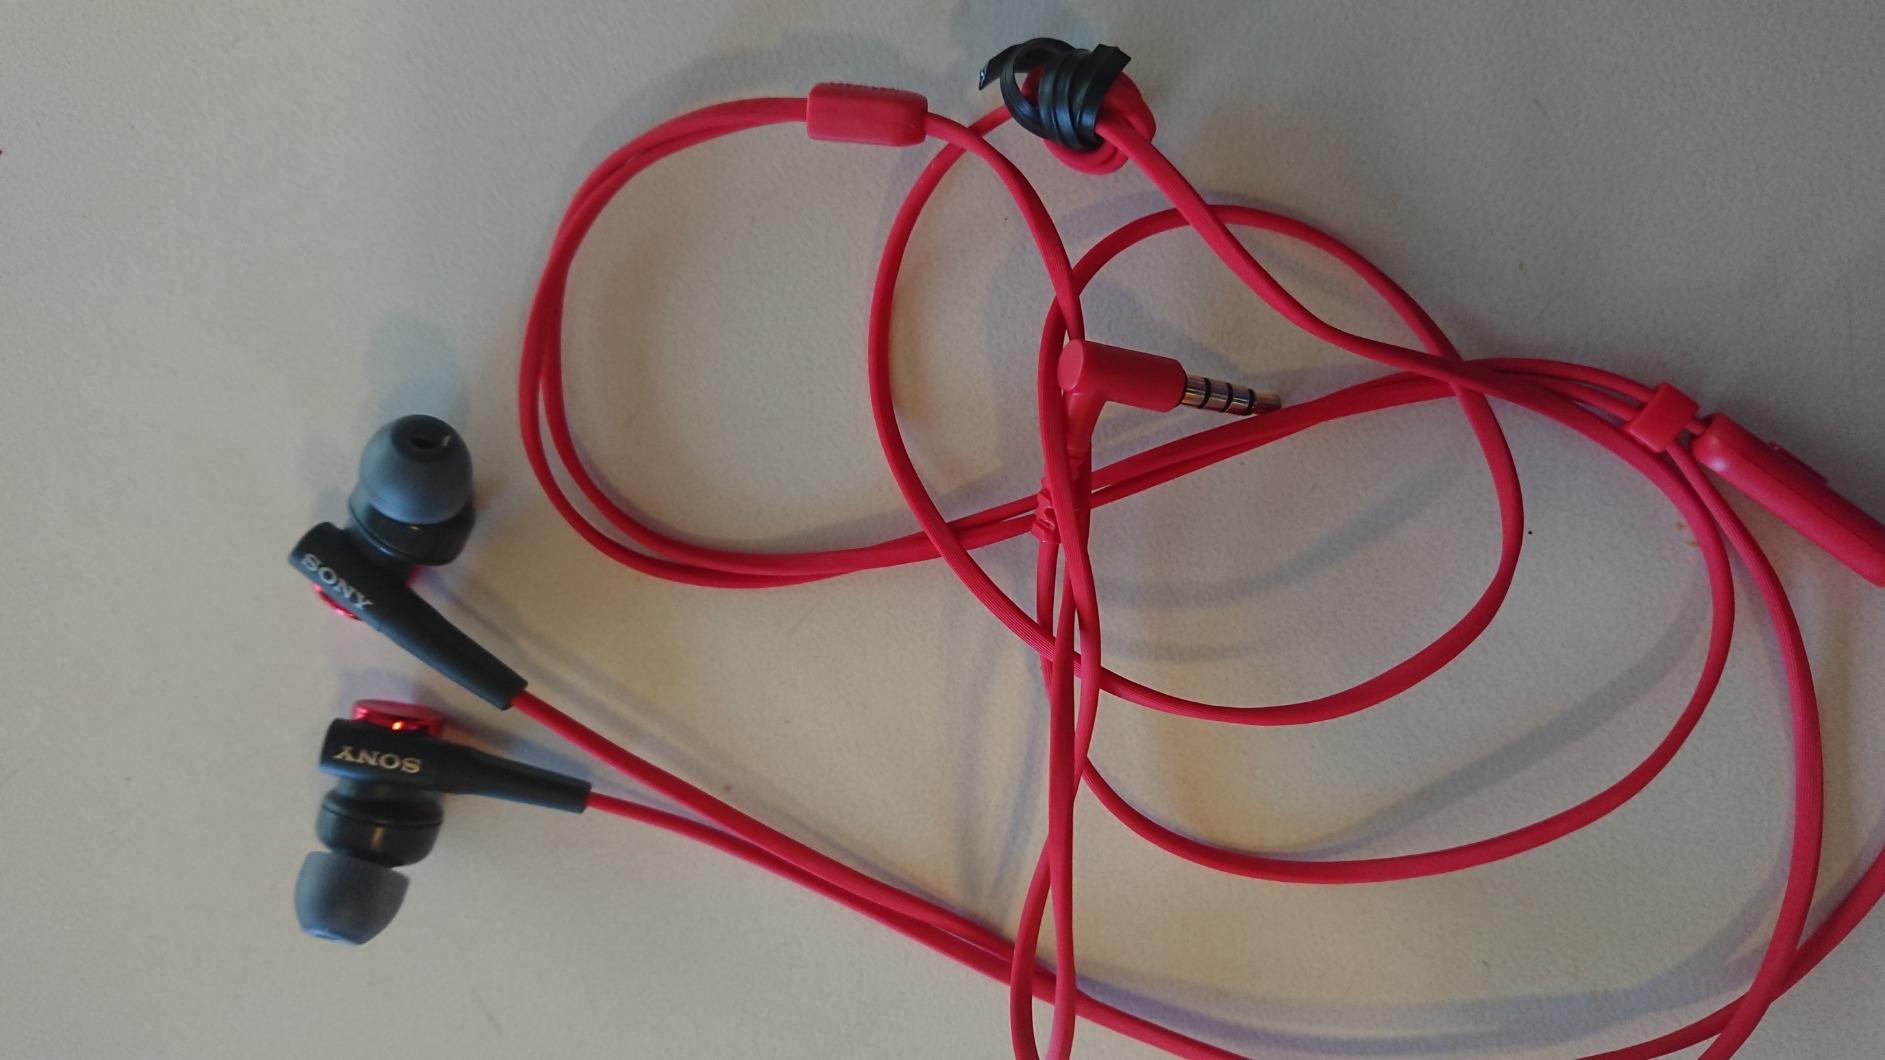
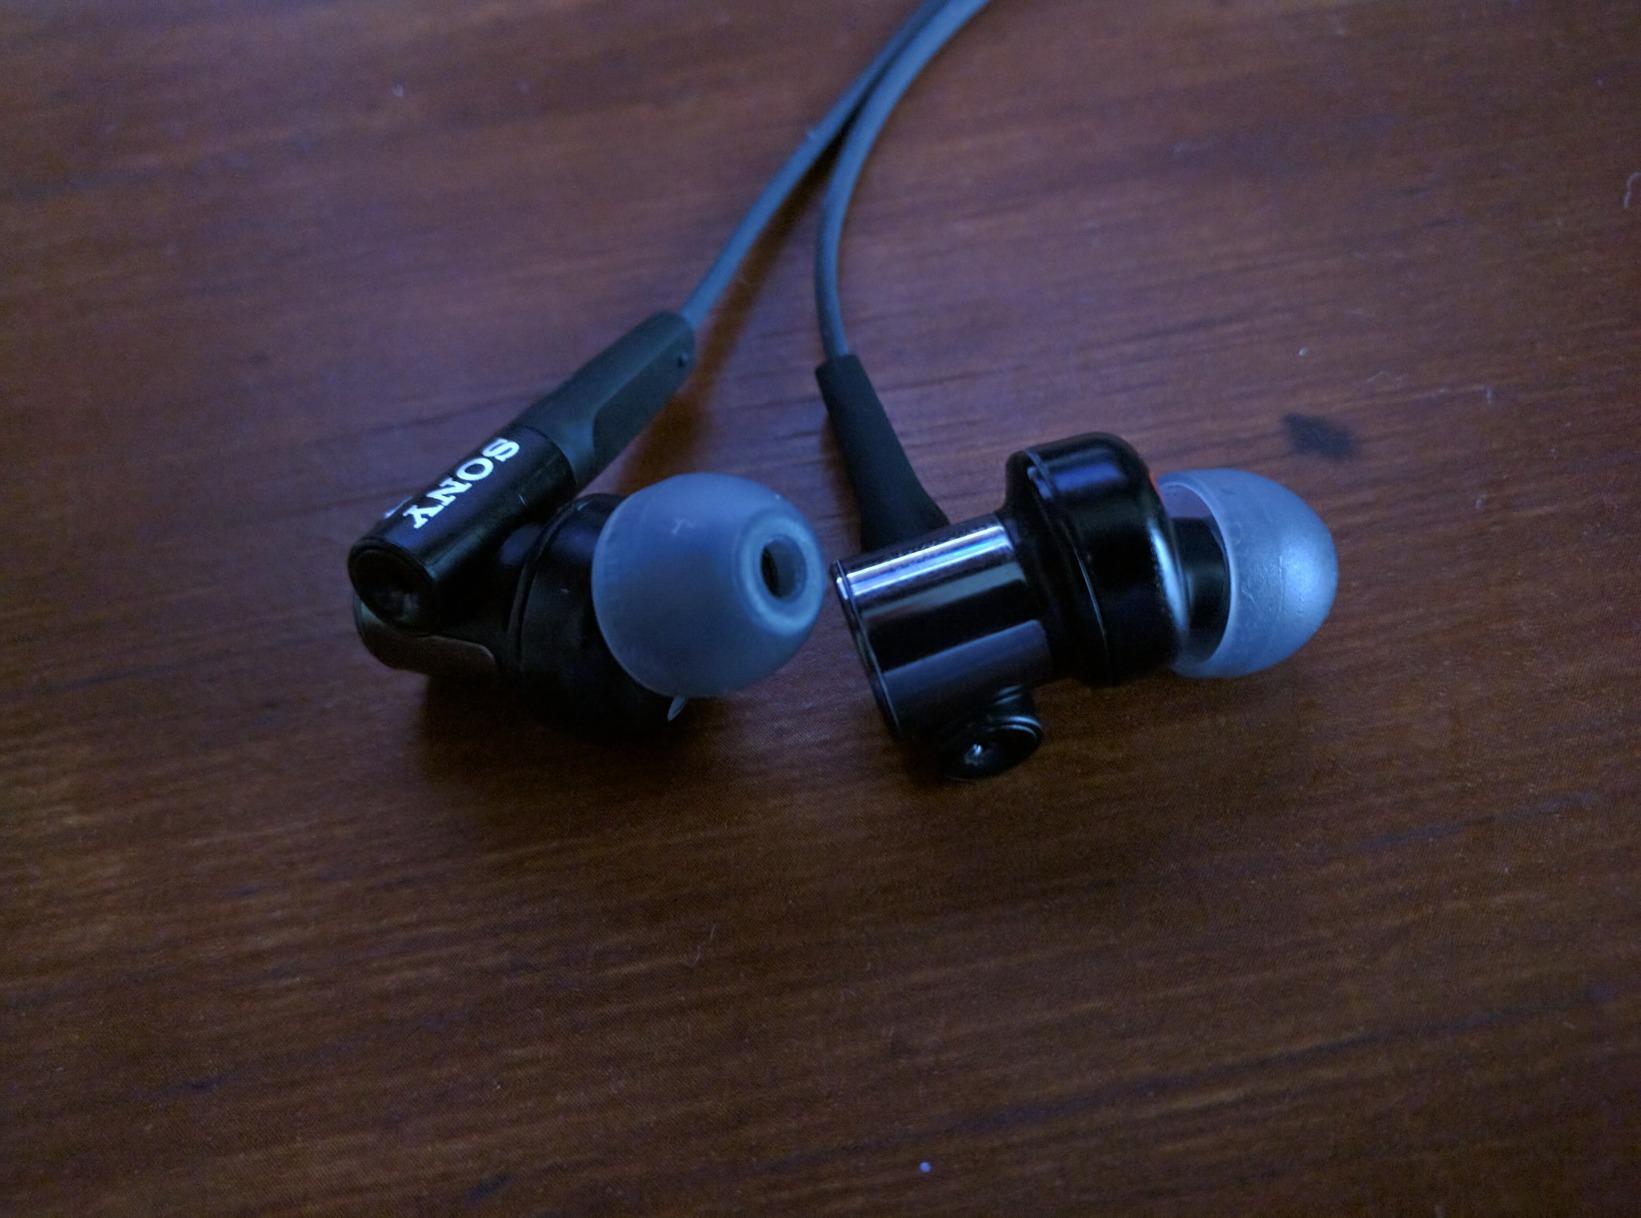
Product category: headphones
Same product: no